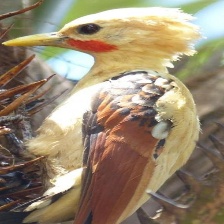
Species: CREAM COLORED WOODPECKER
Scientific name: CELEUS FLAVUS